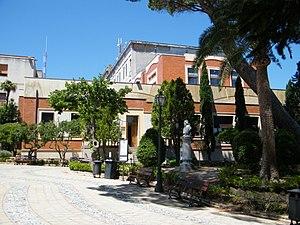
La bibliothèque municipale Filippo De Nobili est une bibliothèque historique italienne qui se trouve dans le centre historique de Catanzaro, à l'intérieur du parc de la villa Margherita.